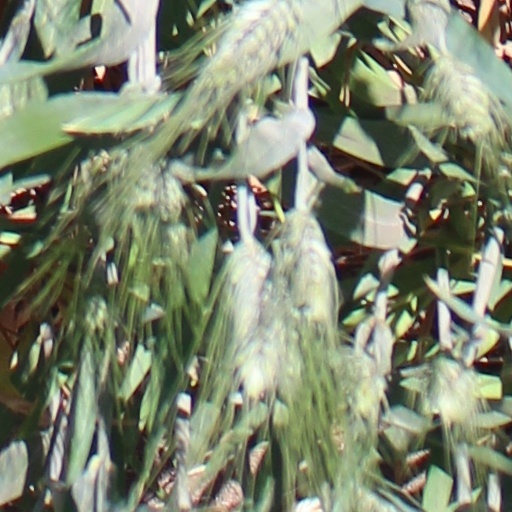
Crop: wheat